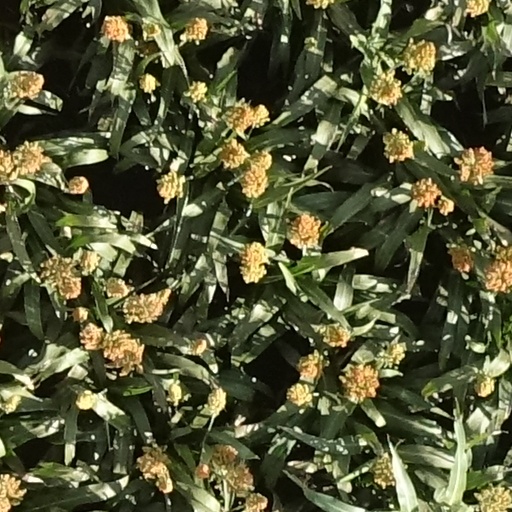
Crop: sorghum